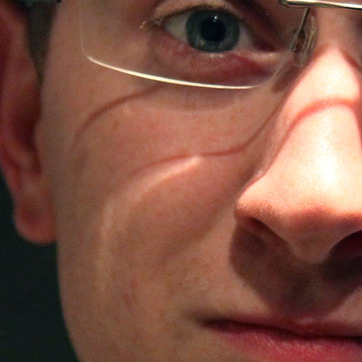
Material: skin